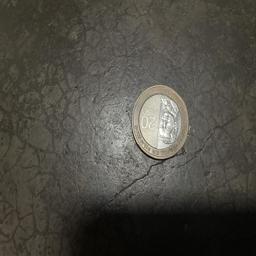
Label: 20_New_Front